Christopher Bollen

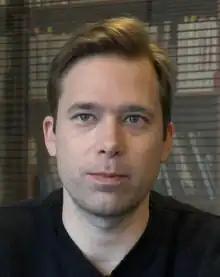
Bollen in 2016

Christopher Bollen (born November 26, 1975) is an American novelist and magazine writer/editor who lives in New York City.